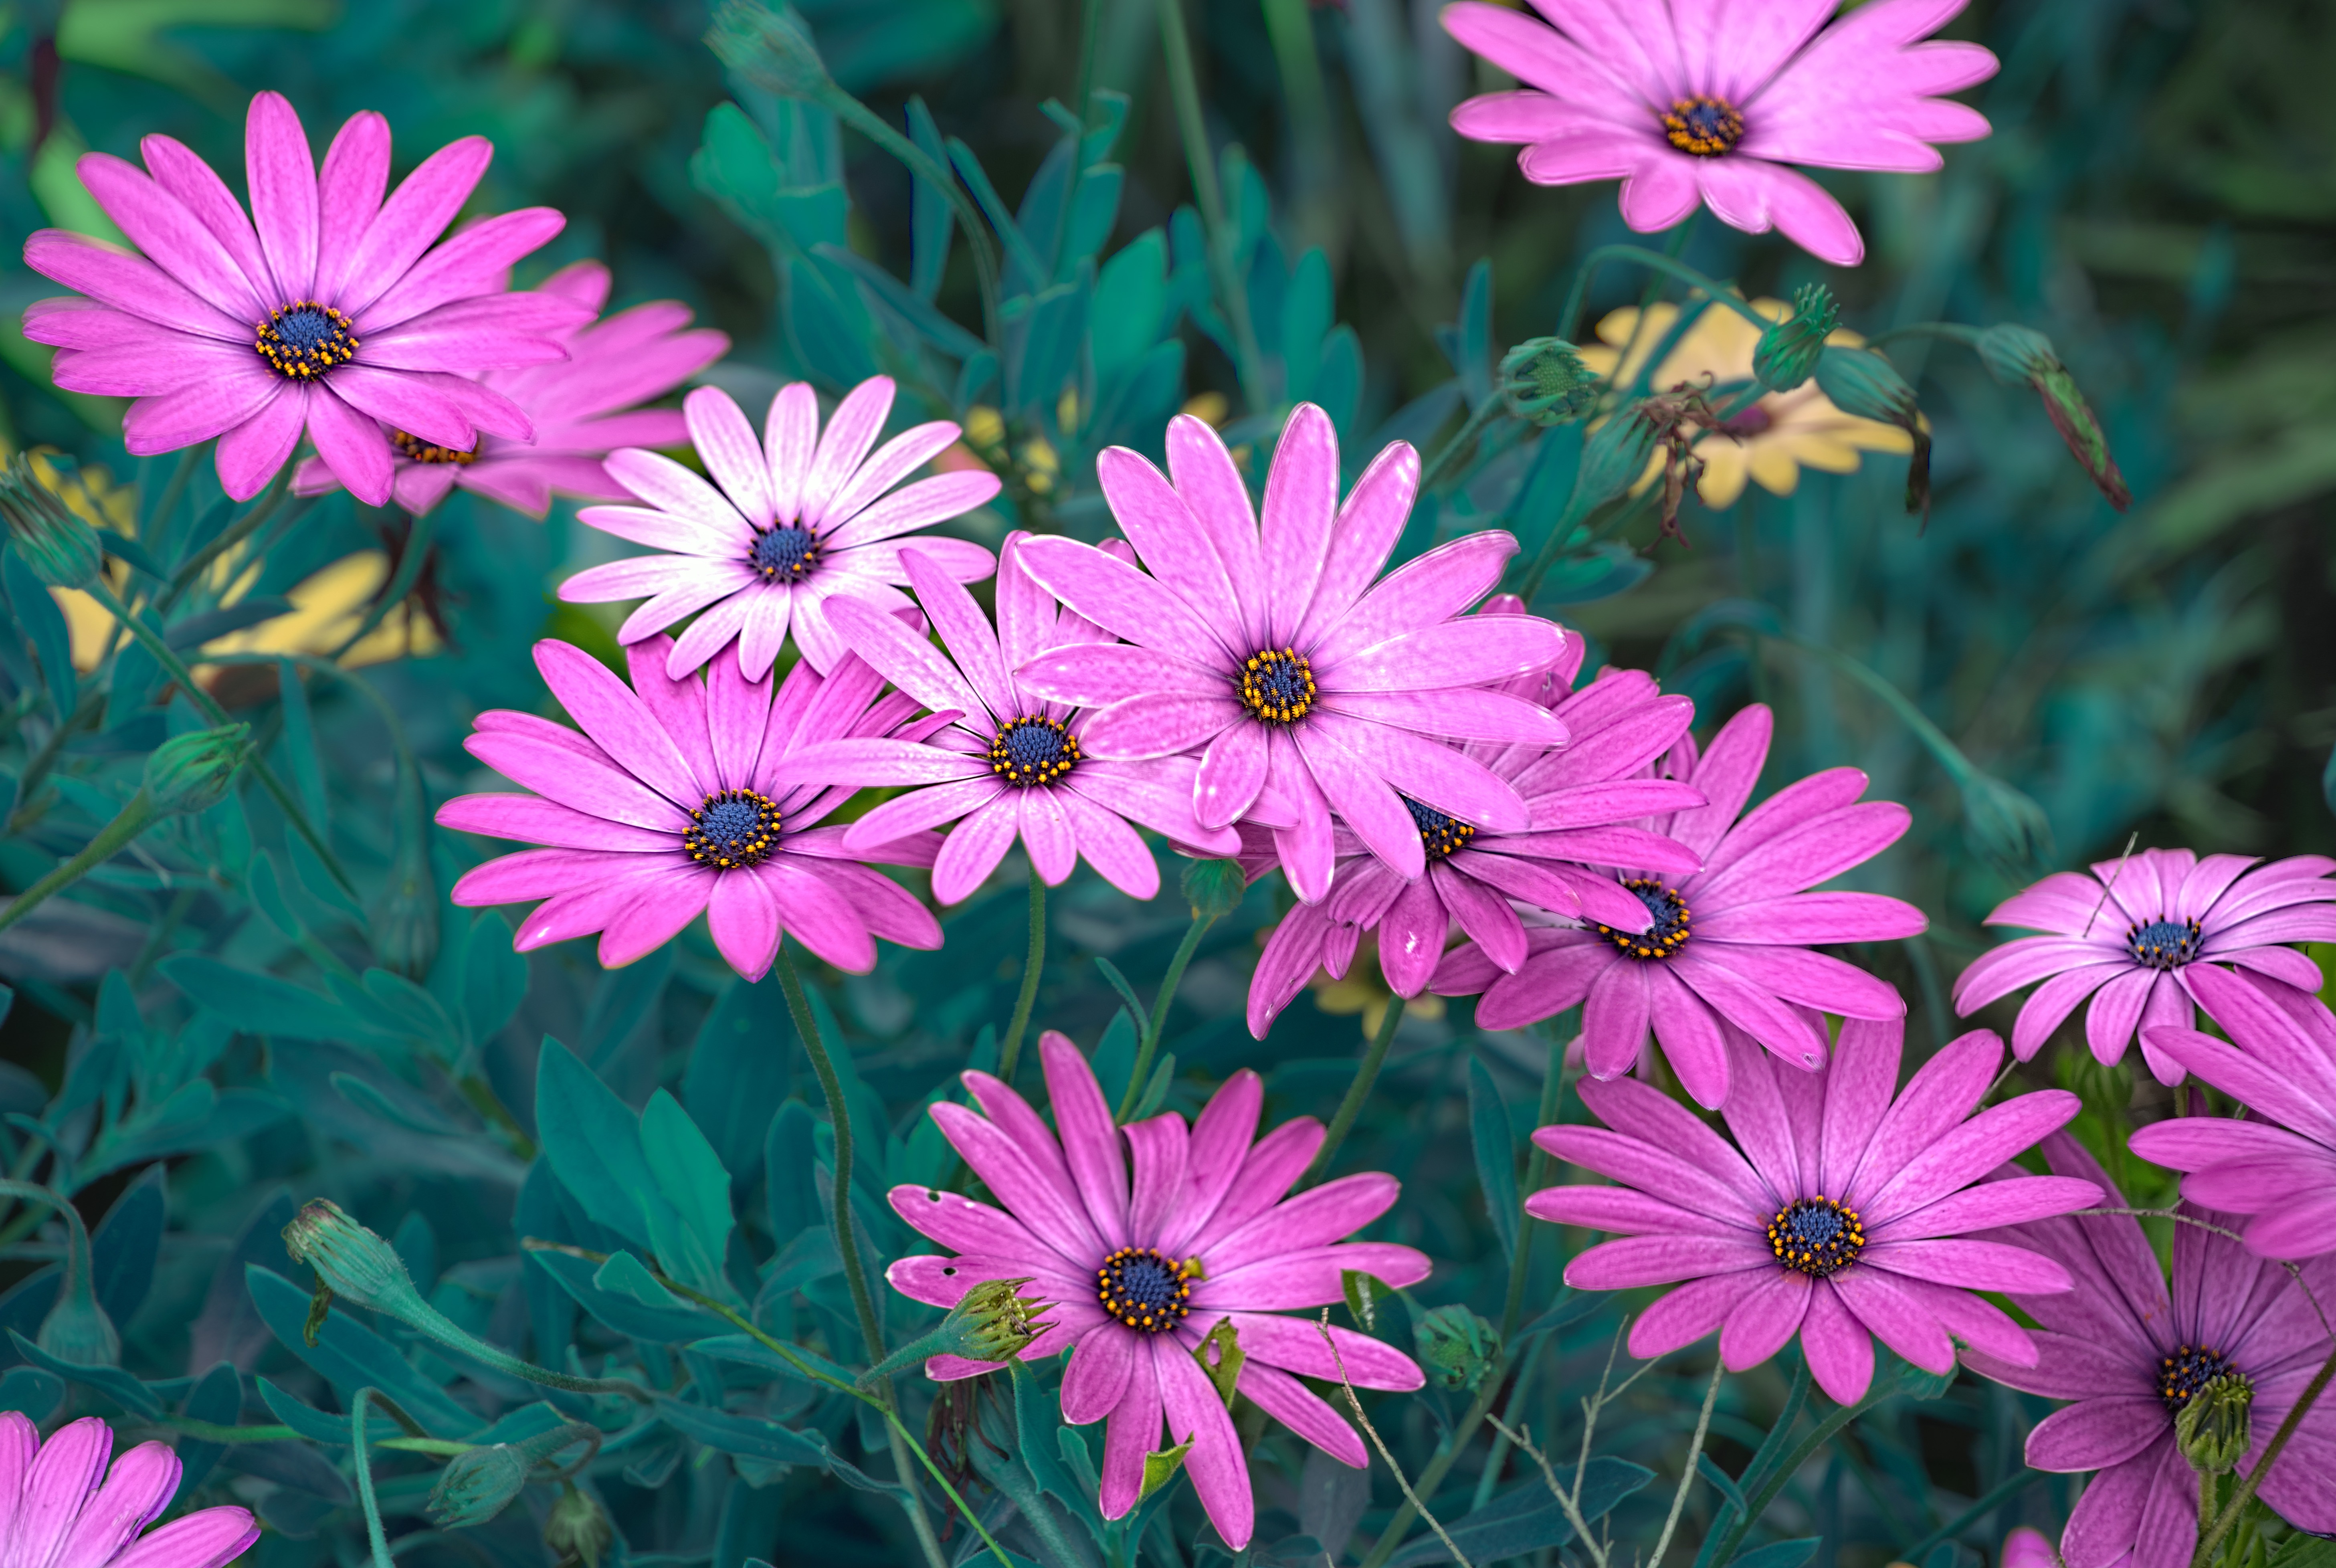
flower, plant, flora, botany, land plant, garden cosmos, petal, flowering plant, daisy, daisy family, aster, macro photography, marguerite daisy, wildflower, annual plant